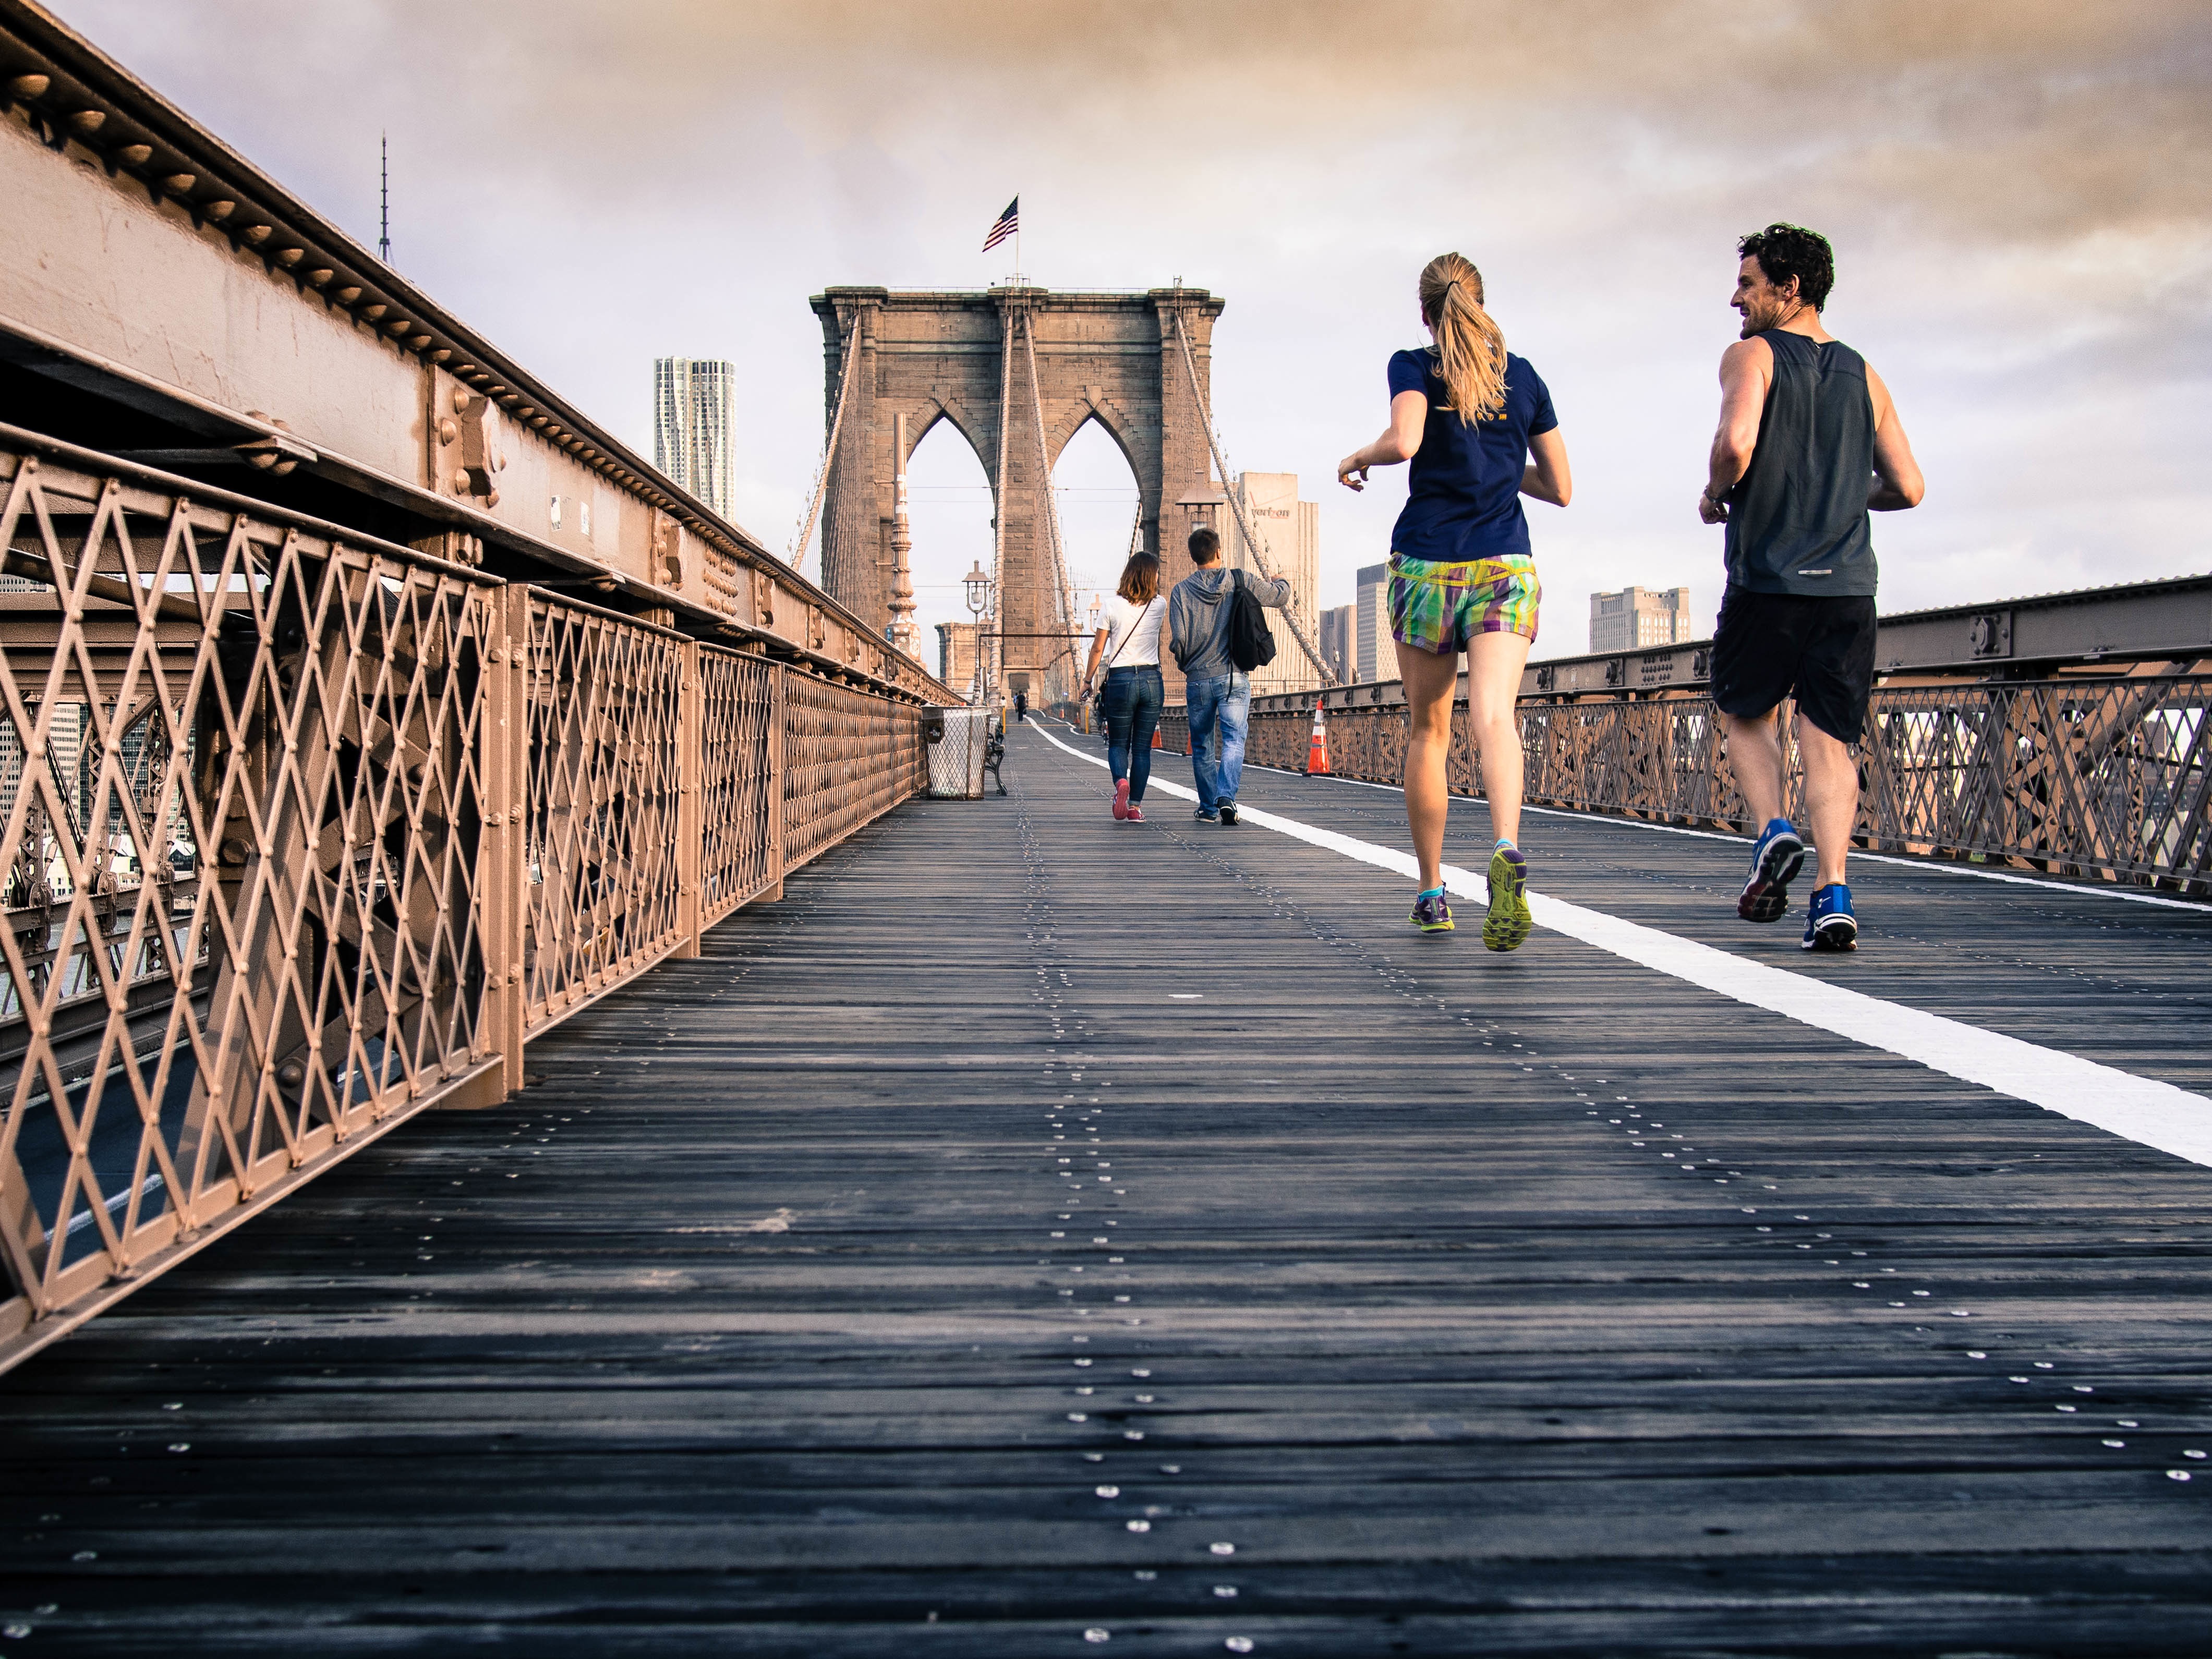
person, architecture, boardwalk, bridge, running, walkway, jogging, exercise, fitness, sports, physical exercise, human action